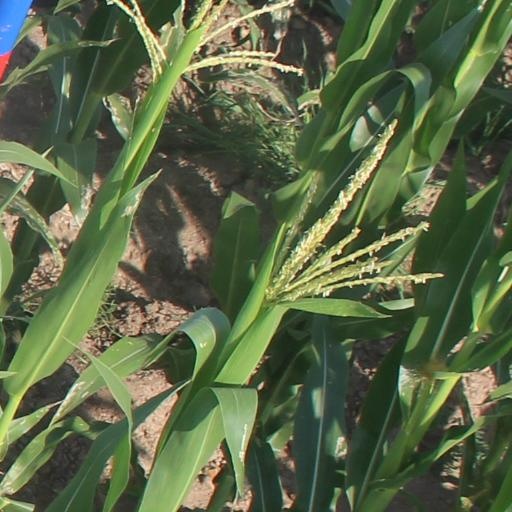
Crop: maize; corn